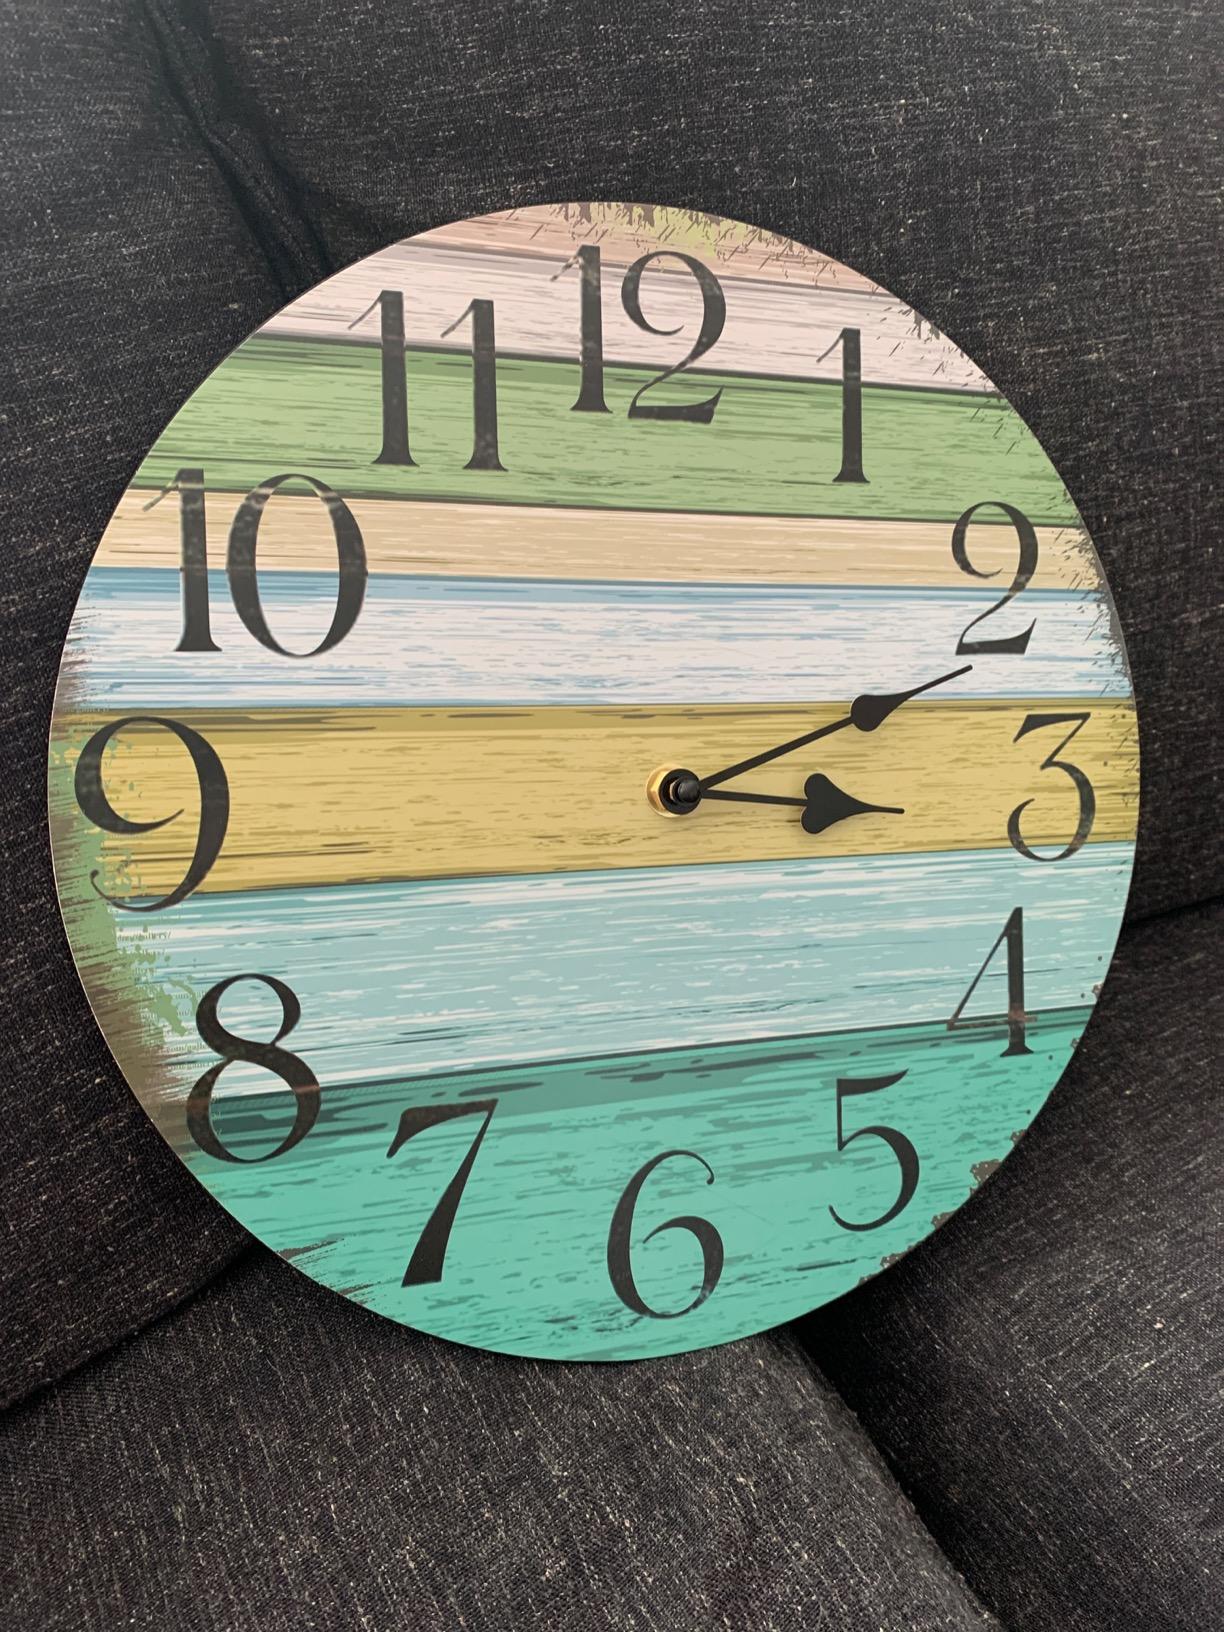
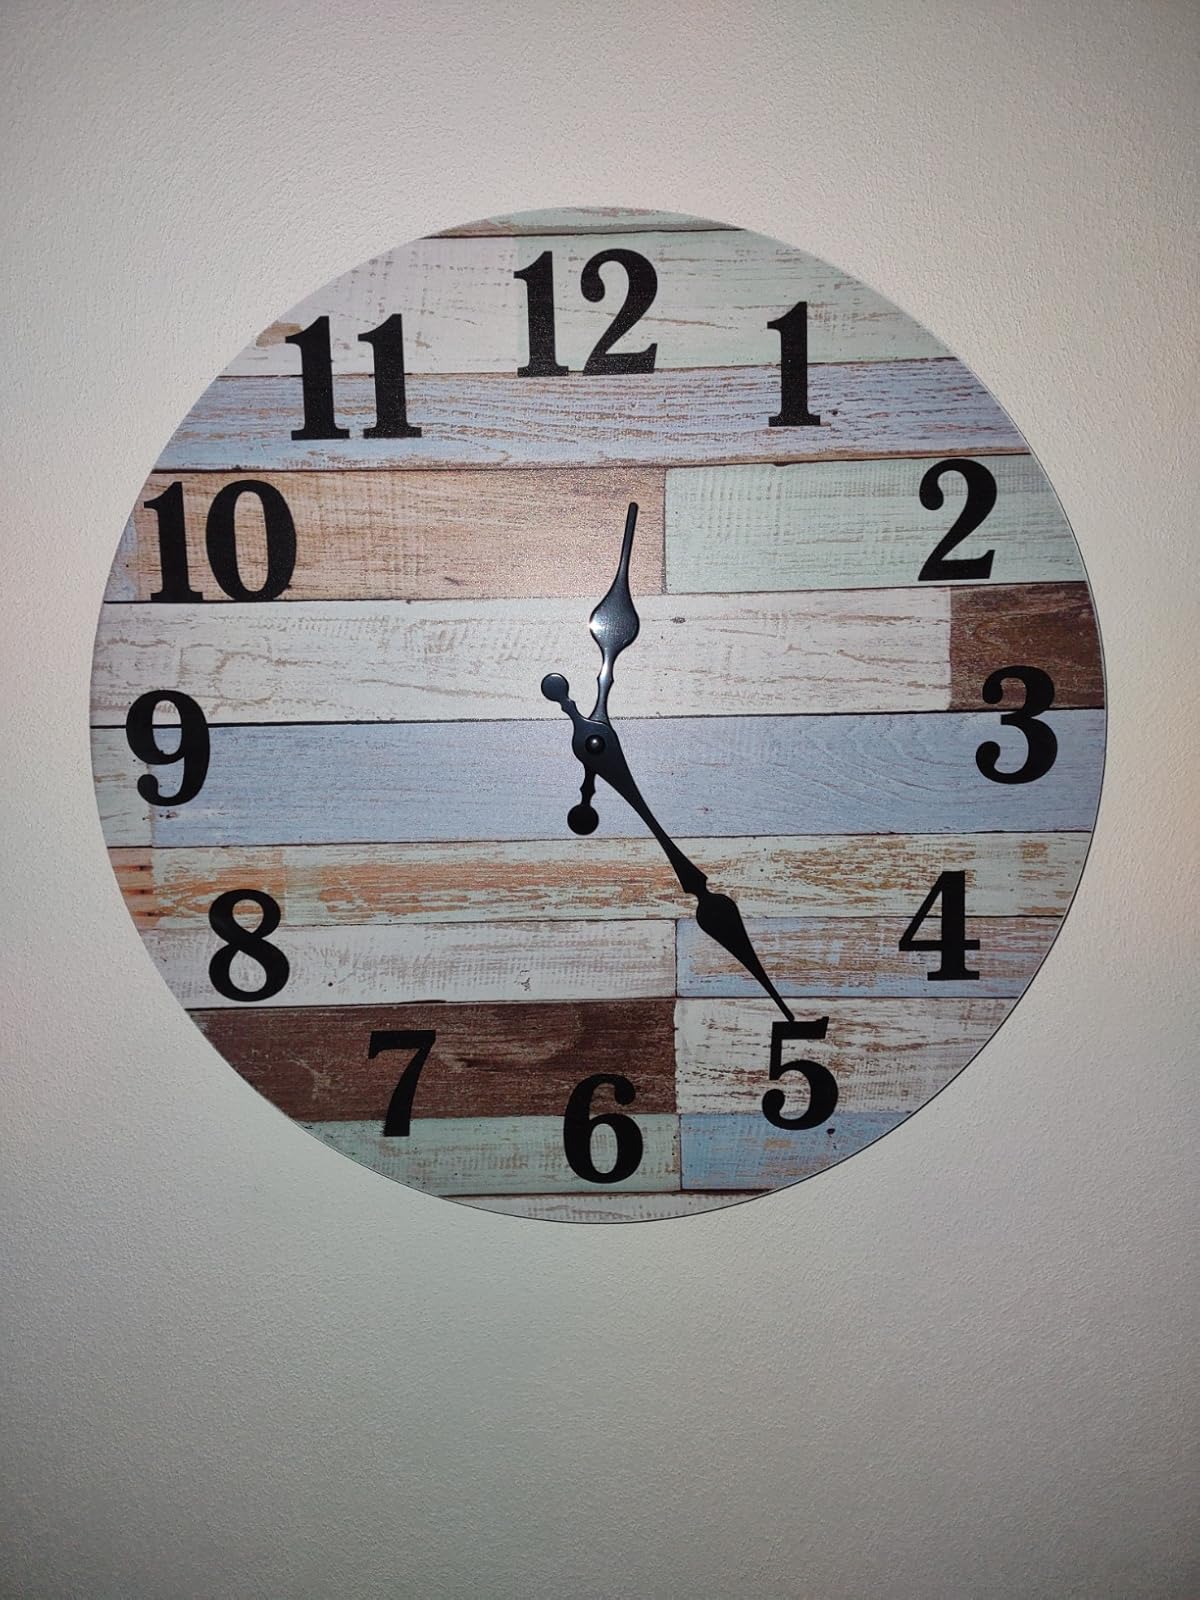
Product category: clock
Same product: no